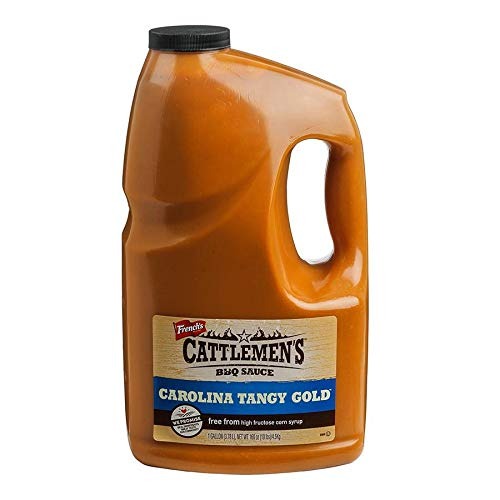
Item Name: Cattlemans Gold Sauce -- 2 Case 1 Gallon
Value: 2.0
Unit: Count

Price: 63.07